Doug Ericksen

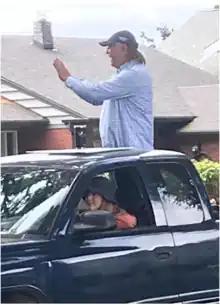
Ericksen in July 2021

Douglas John Ericksen (January 28, 1969 – December 17, 2021) was an American politician and lobbyist who served as a member of the Washington State Senate, representing the 42nd district from 2011 to 2021. Ericksen was the ranking member of the body's Energy, Environment, and Telecommunications Committee. In April 2019, he registered as a foreign agent to consult and lobby for Hun Sen, Prime Minister of Cambodia.